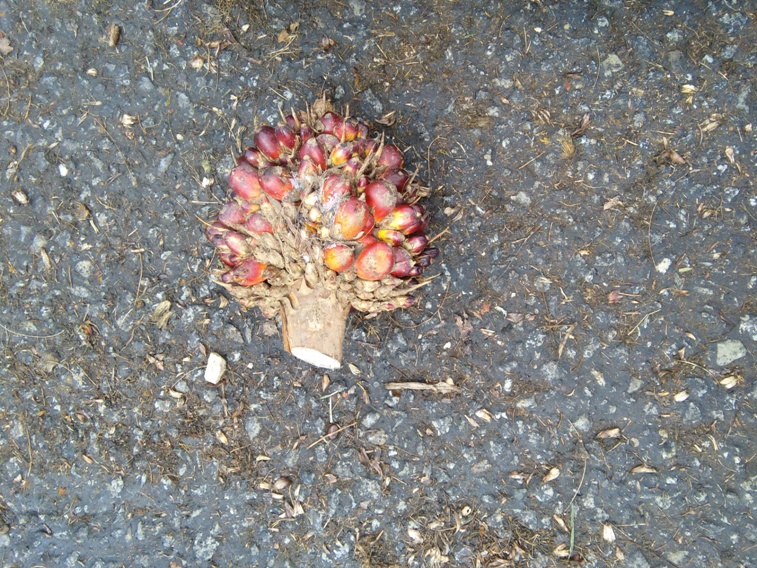
Ripeness: Ripe